Shen Hongying

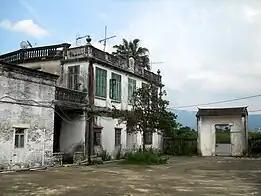

In March 1916 (the fifth year of the Republic of China), during the National Protection War (Third Revolution), Lu Rongting declared independence against Yuan Shikai, who declared himself the Emperor. Lu Rongting attacked Guangdong General (Supervisor) Long Jiguang, who backed Yuan. Shen Hongying followed Lu Rongting and was appointed as the guardian of Qinlian. In December 1917 (the sixth year of the Republic of China), when Long Jiguang landed in Guangdong again, Lu Rongting organized four armies to fight him. At this time, Shen was appointed as the General Commander of the Third Army. Shen Hongying repelled Long Jiguang.